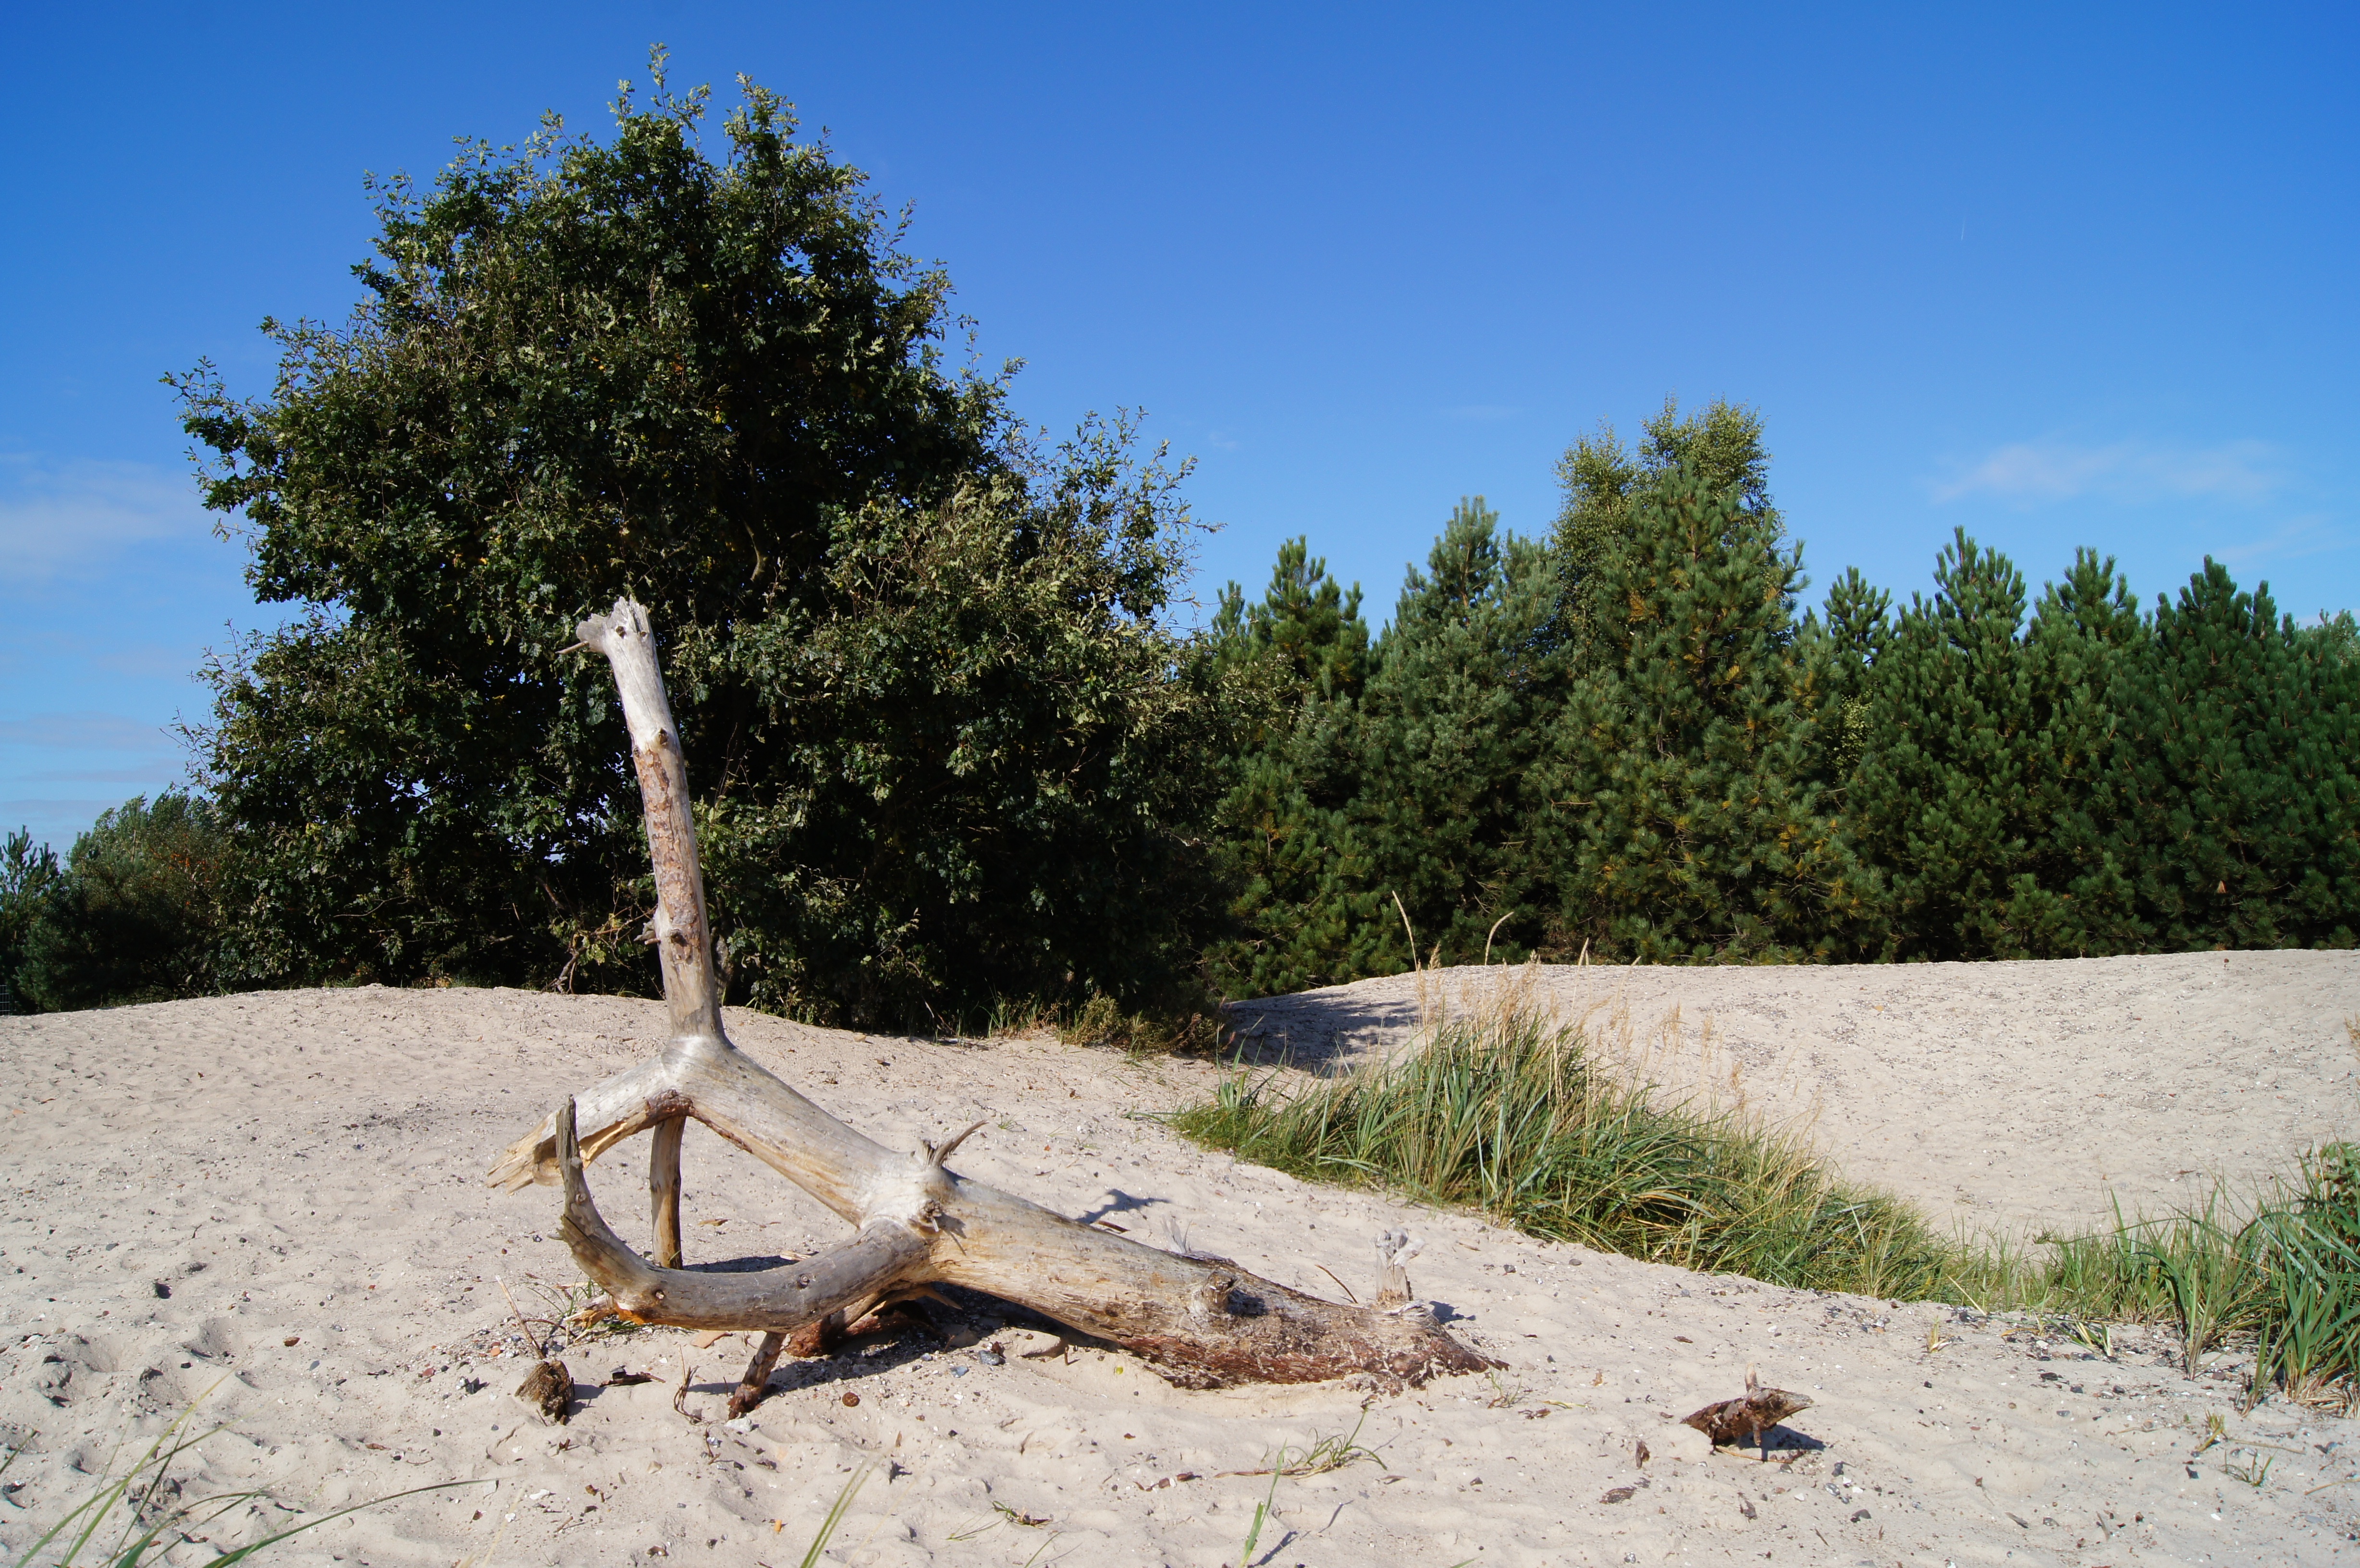
beach, landscape, tree, forest, wilderness, wood, wind, seaside, pole, canopy, habitat, flotsam, grinding, r gen island, natural environment, woody plant